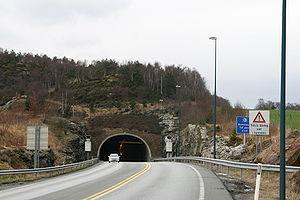
Otterøya est une île norvégienne du comté de Hordaland appartenant administrativement à Bømlo.